Benjamin Henry Latrobe

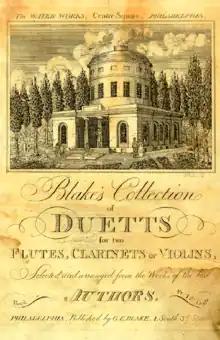
An engraving by George E. Blake of Latrobe's Center Square Water Works in Philadelphia

Latrobe was born on May 1, 1764, at the Fulneck Moravian Settlement, near Pudsey in the city of Leeds, in the West Riding of Yorkshire, England. His parents were Benjamin Latrobe, a leader of the Moravian Church who was of Huguenot (French Protestant) ancestry, and Anna Margaretta Antes whose father was German and whose maternal line was Dutch. Antes was born in the American colony of Pennsylvania, but was sent to England by her father, a wealthy landowner, to attend a Moravian school at Fulneck.